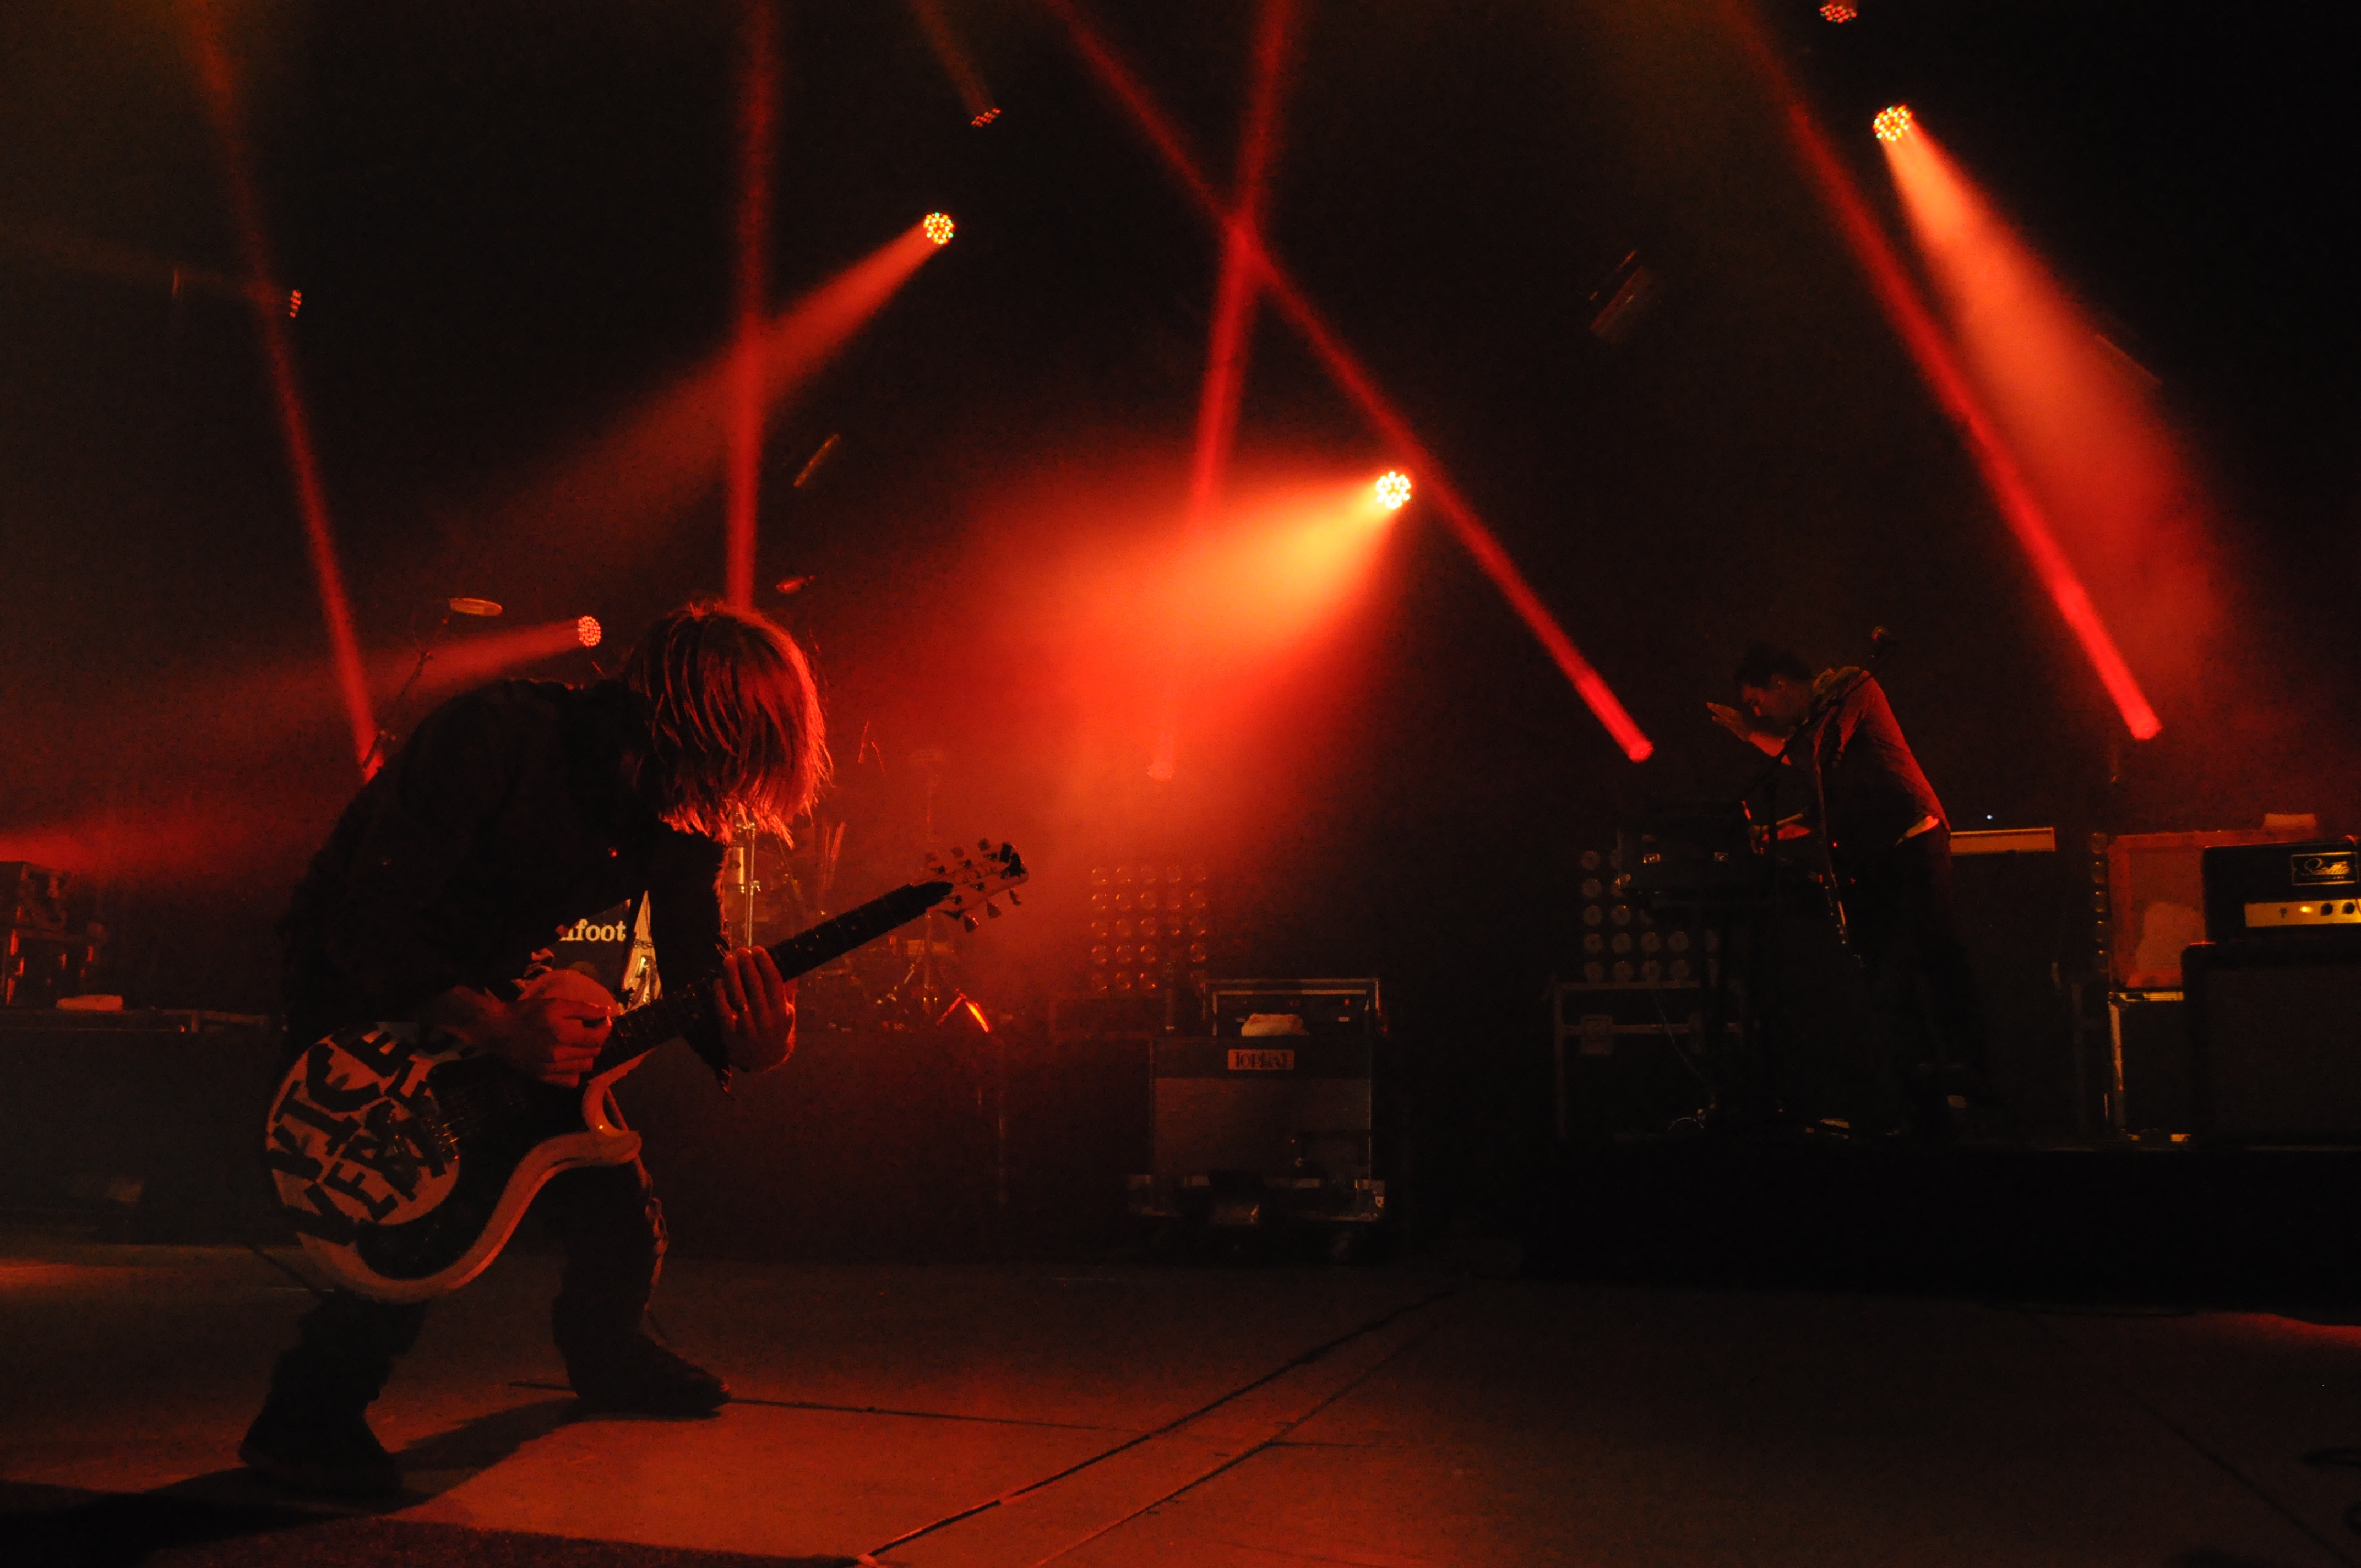
rock, music, play, guitar, male, concert, band, orange, red, instrument, darkness, playing, performer, musician, performance art, lights, stage, performance, bright, event, guitarist, entertainment, performing arts, rock concert, musical theatre